Indian Independence League

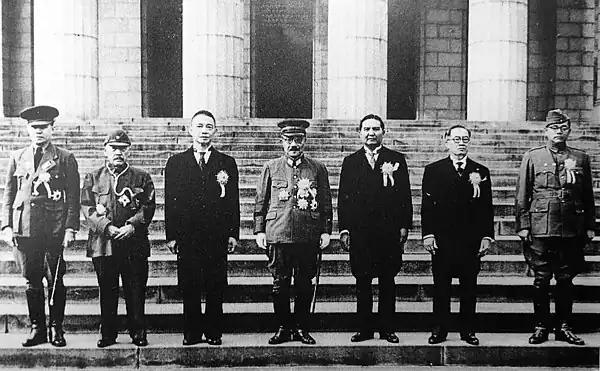
Participants of the Greater East Asia Conference

In November 1943, the Greater East Asia Conference was held in Tokyo. The head of state who were the member of the Greater East Asia Co-Prosperity Sphere was gathered. Subhas Chandra Bose participated as a Head of State of Provisional Government of Azad Hind.